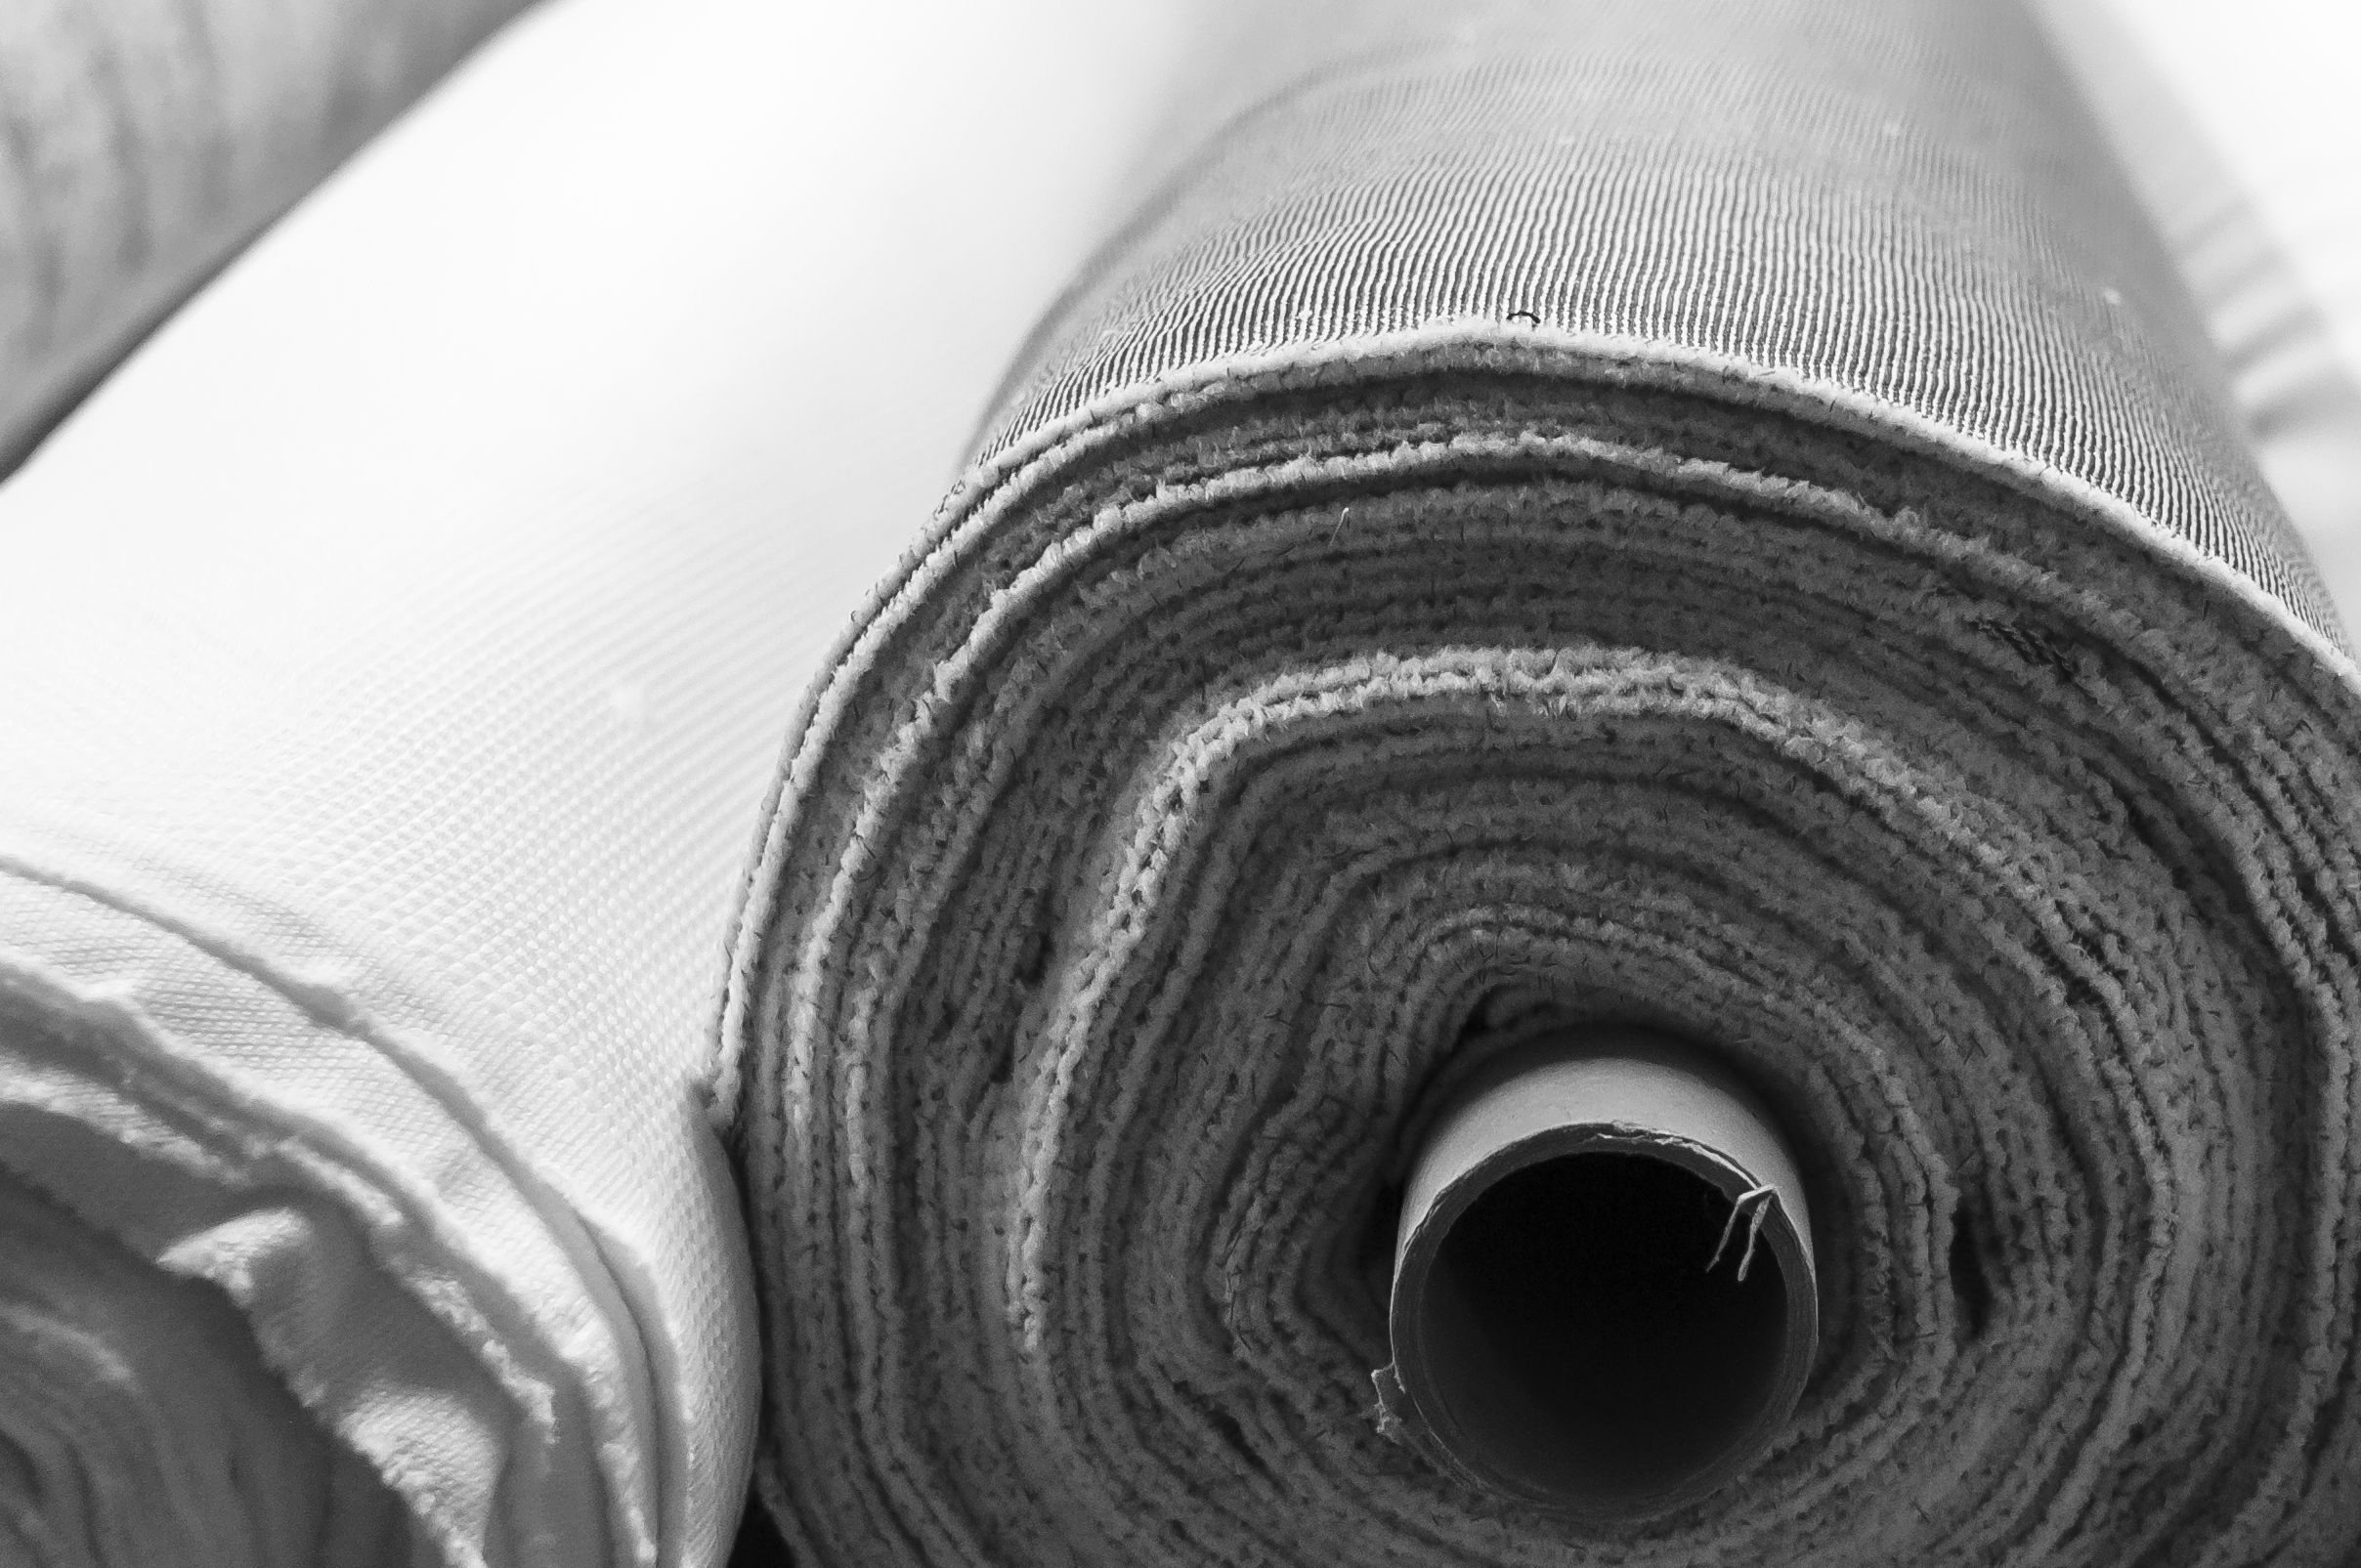
hand, black and white, white, photography, texture, finger, black, monochrome, arm, circle, close up, drawing, fact, monochrome photography, fabric rolls, natural rubber